Theodore Roosevelt High School (Kent, Ohio)

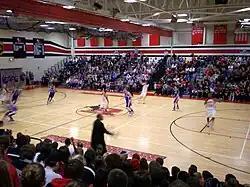
January 2010 boys basketball game against the Ravenna Ravens

Roosevelt's archrival is the Ravenna High School Ravens, located in nearby Ravenna. The two schools were long-time rivals in successive athletic leagues, most recently as members of the Portage Trail Conference Metro Division until 2015. The rivalry, most prominent in football, began in the early 20th century and can be traced to the longtime rivalry between the cities of Kent and Ravenna that dates back to the early 19th century. With Roosevelt's shift to the Suburban League, the two schools have continued to play in many sports. Roosevelt also has a long-standing rivalry with the Bulldogs of Stow–Munroe Falls High School, located in neighboring Stow, as the two schools are only around apart. Both schools were league rivals for over 50 years in the former Metro League and Western Reserve Conference until Roosevelt joined the PTC in 2005. Since then the two have continued to meet in a variety of sports including football, soccer, boys basketball, swimming and diving, and field hockey. Since 2015, both schools are members of the Suburban League, but in opposite divisions.